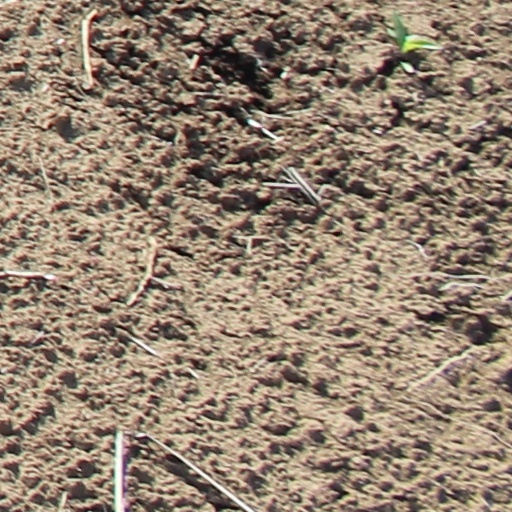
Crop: wheat